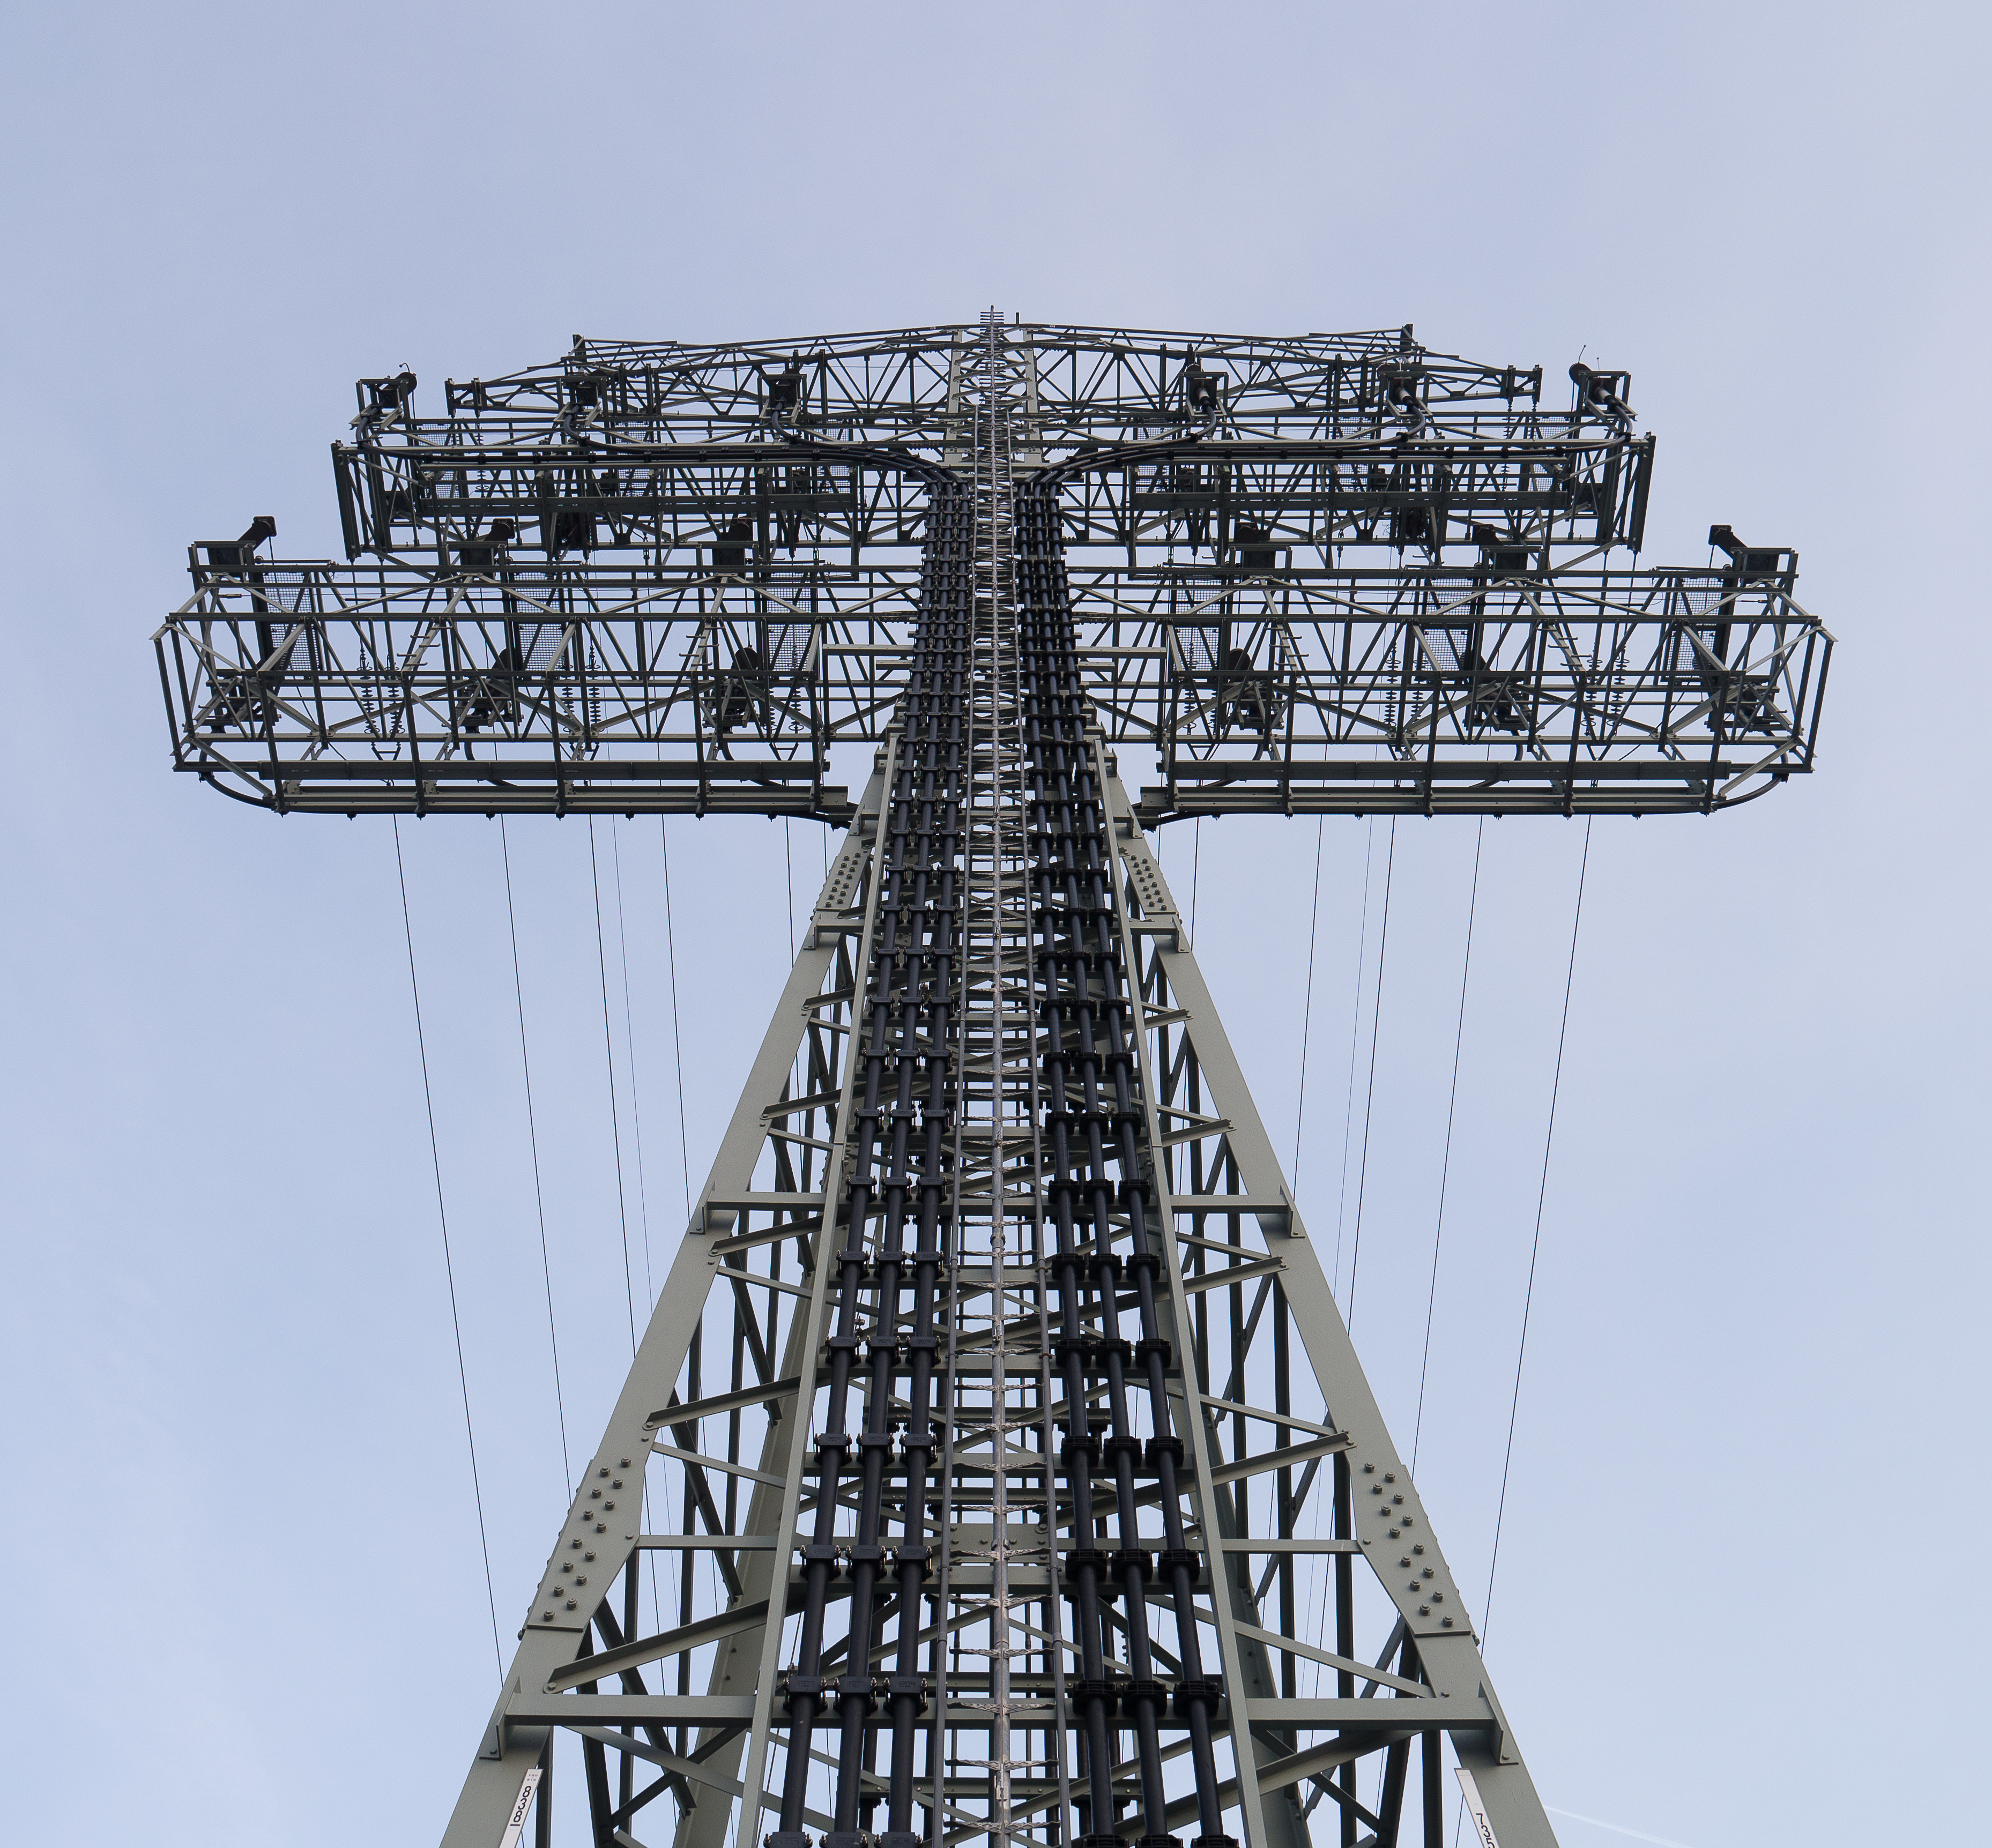
line, vehicle, tower, mast, electricity, 2012, deutschland, berlin, lumix, panasonic, apeach, anjapietsch, mftm43lumixpanasonic, microfourthird, g3, orte, transmission tower, construction equipment, transporter bridge, overhead power line